Omori Station (Shizuoka)

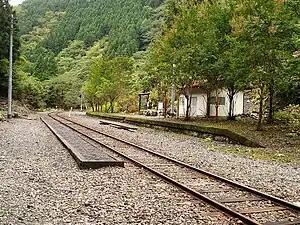
Omori Station in July 2009

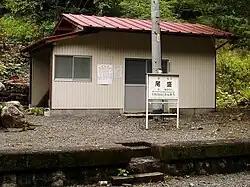

Omori Station is served by the Ikawa Line, and is located 17.8 kilometers from the official starting point of the line at .